Momtaza Mehri

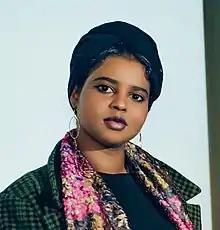
Mehri in 2019

Momtaza Mehri (born 1995) is a Somali-British poet and essayist. She has won an Eric Gregory Award, the Forward Prize for Best First Collection, the Manchester Poetry Prize, and the Glenna Luschei Prize for African Poetry.